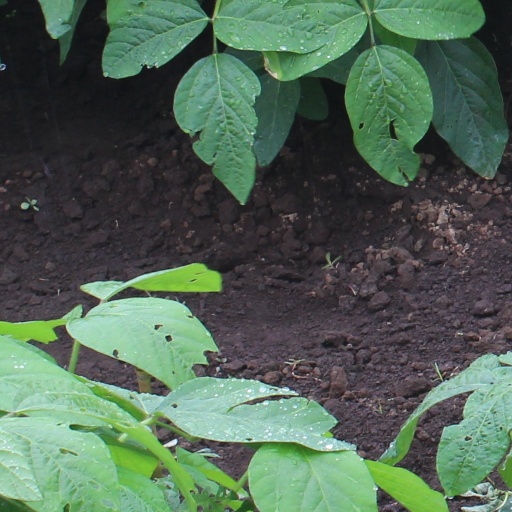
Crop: soybean